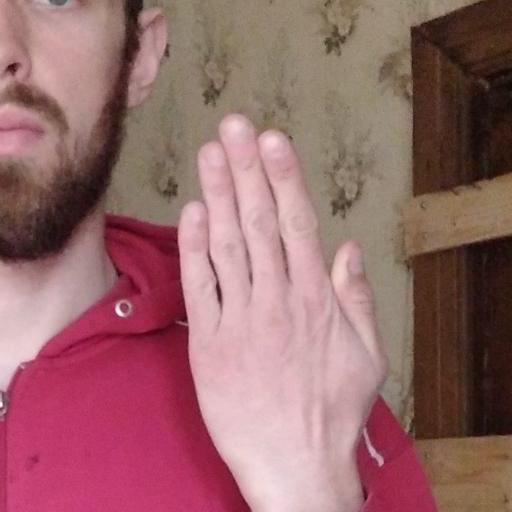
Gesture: stop_inverted